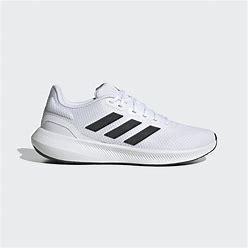
Brand: Adidas
Model: Runfalcon